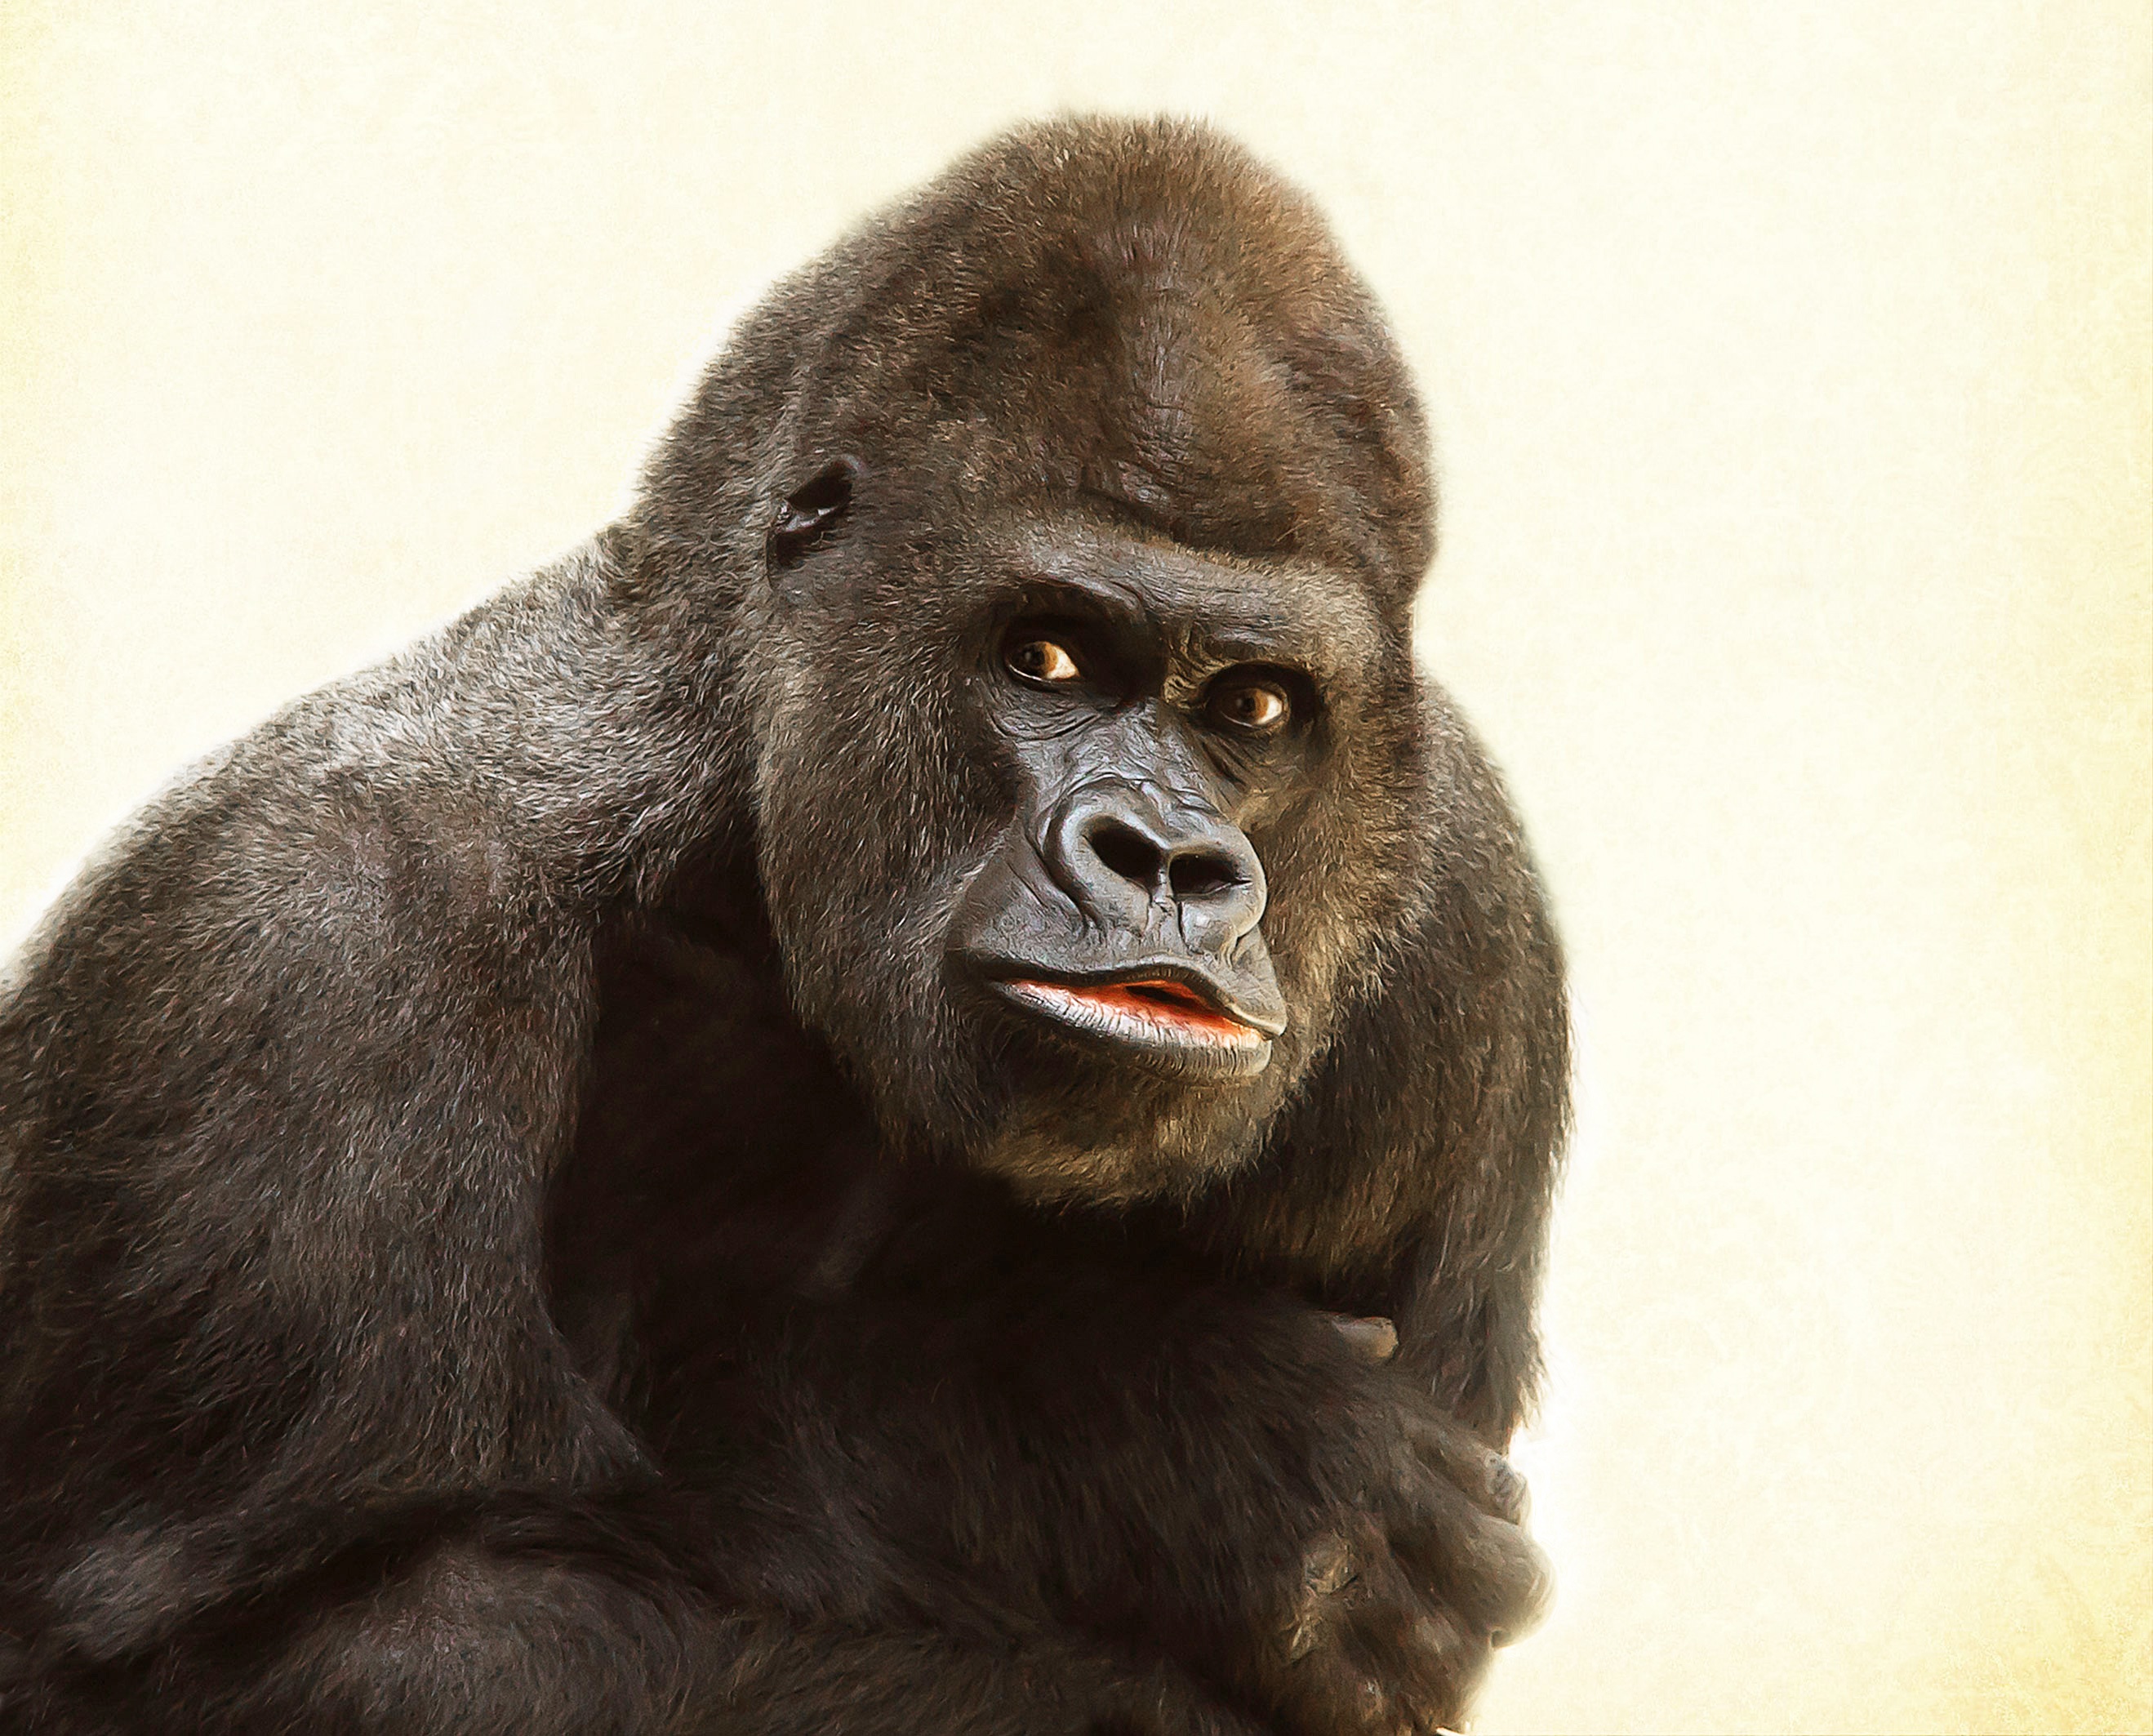
view, animal, thinking, fur, meditate, mammal, monkey, fauna, primate, gorilla, chimpanzee, ape, vertebrate, large, grim, leader, powerful, dominant, silverback, macaque, imposing, consider, western gorilla, great ape, common chimpanzee, silvery grey